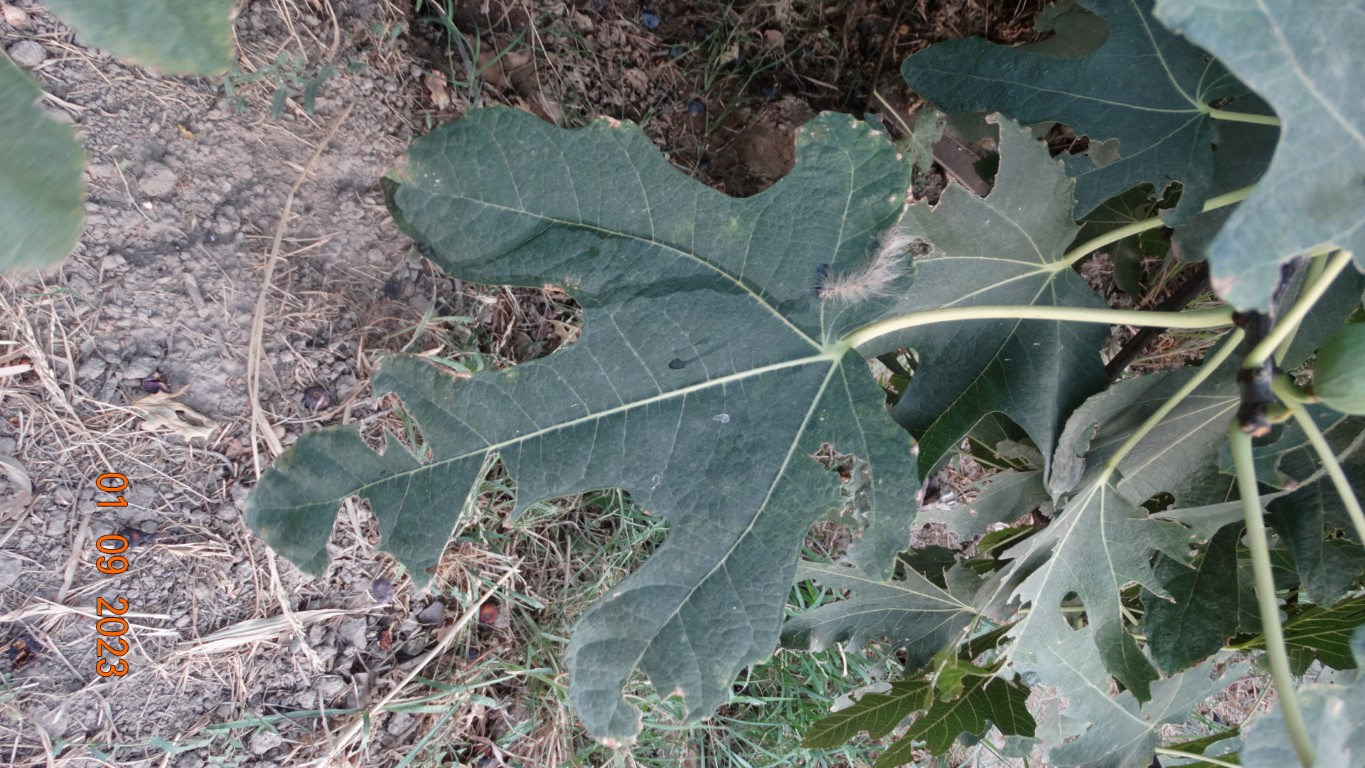
Label: infected